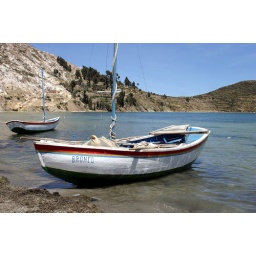
Fishing boats at the beach of Isla del Sol (Island of the sun) in the Titicaca-lake.